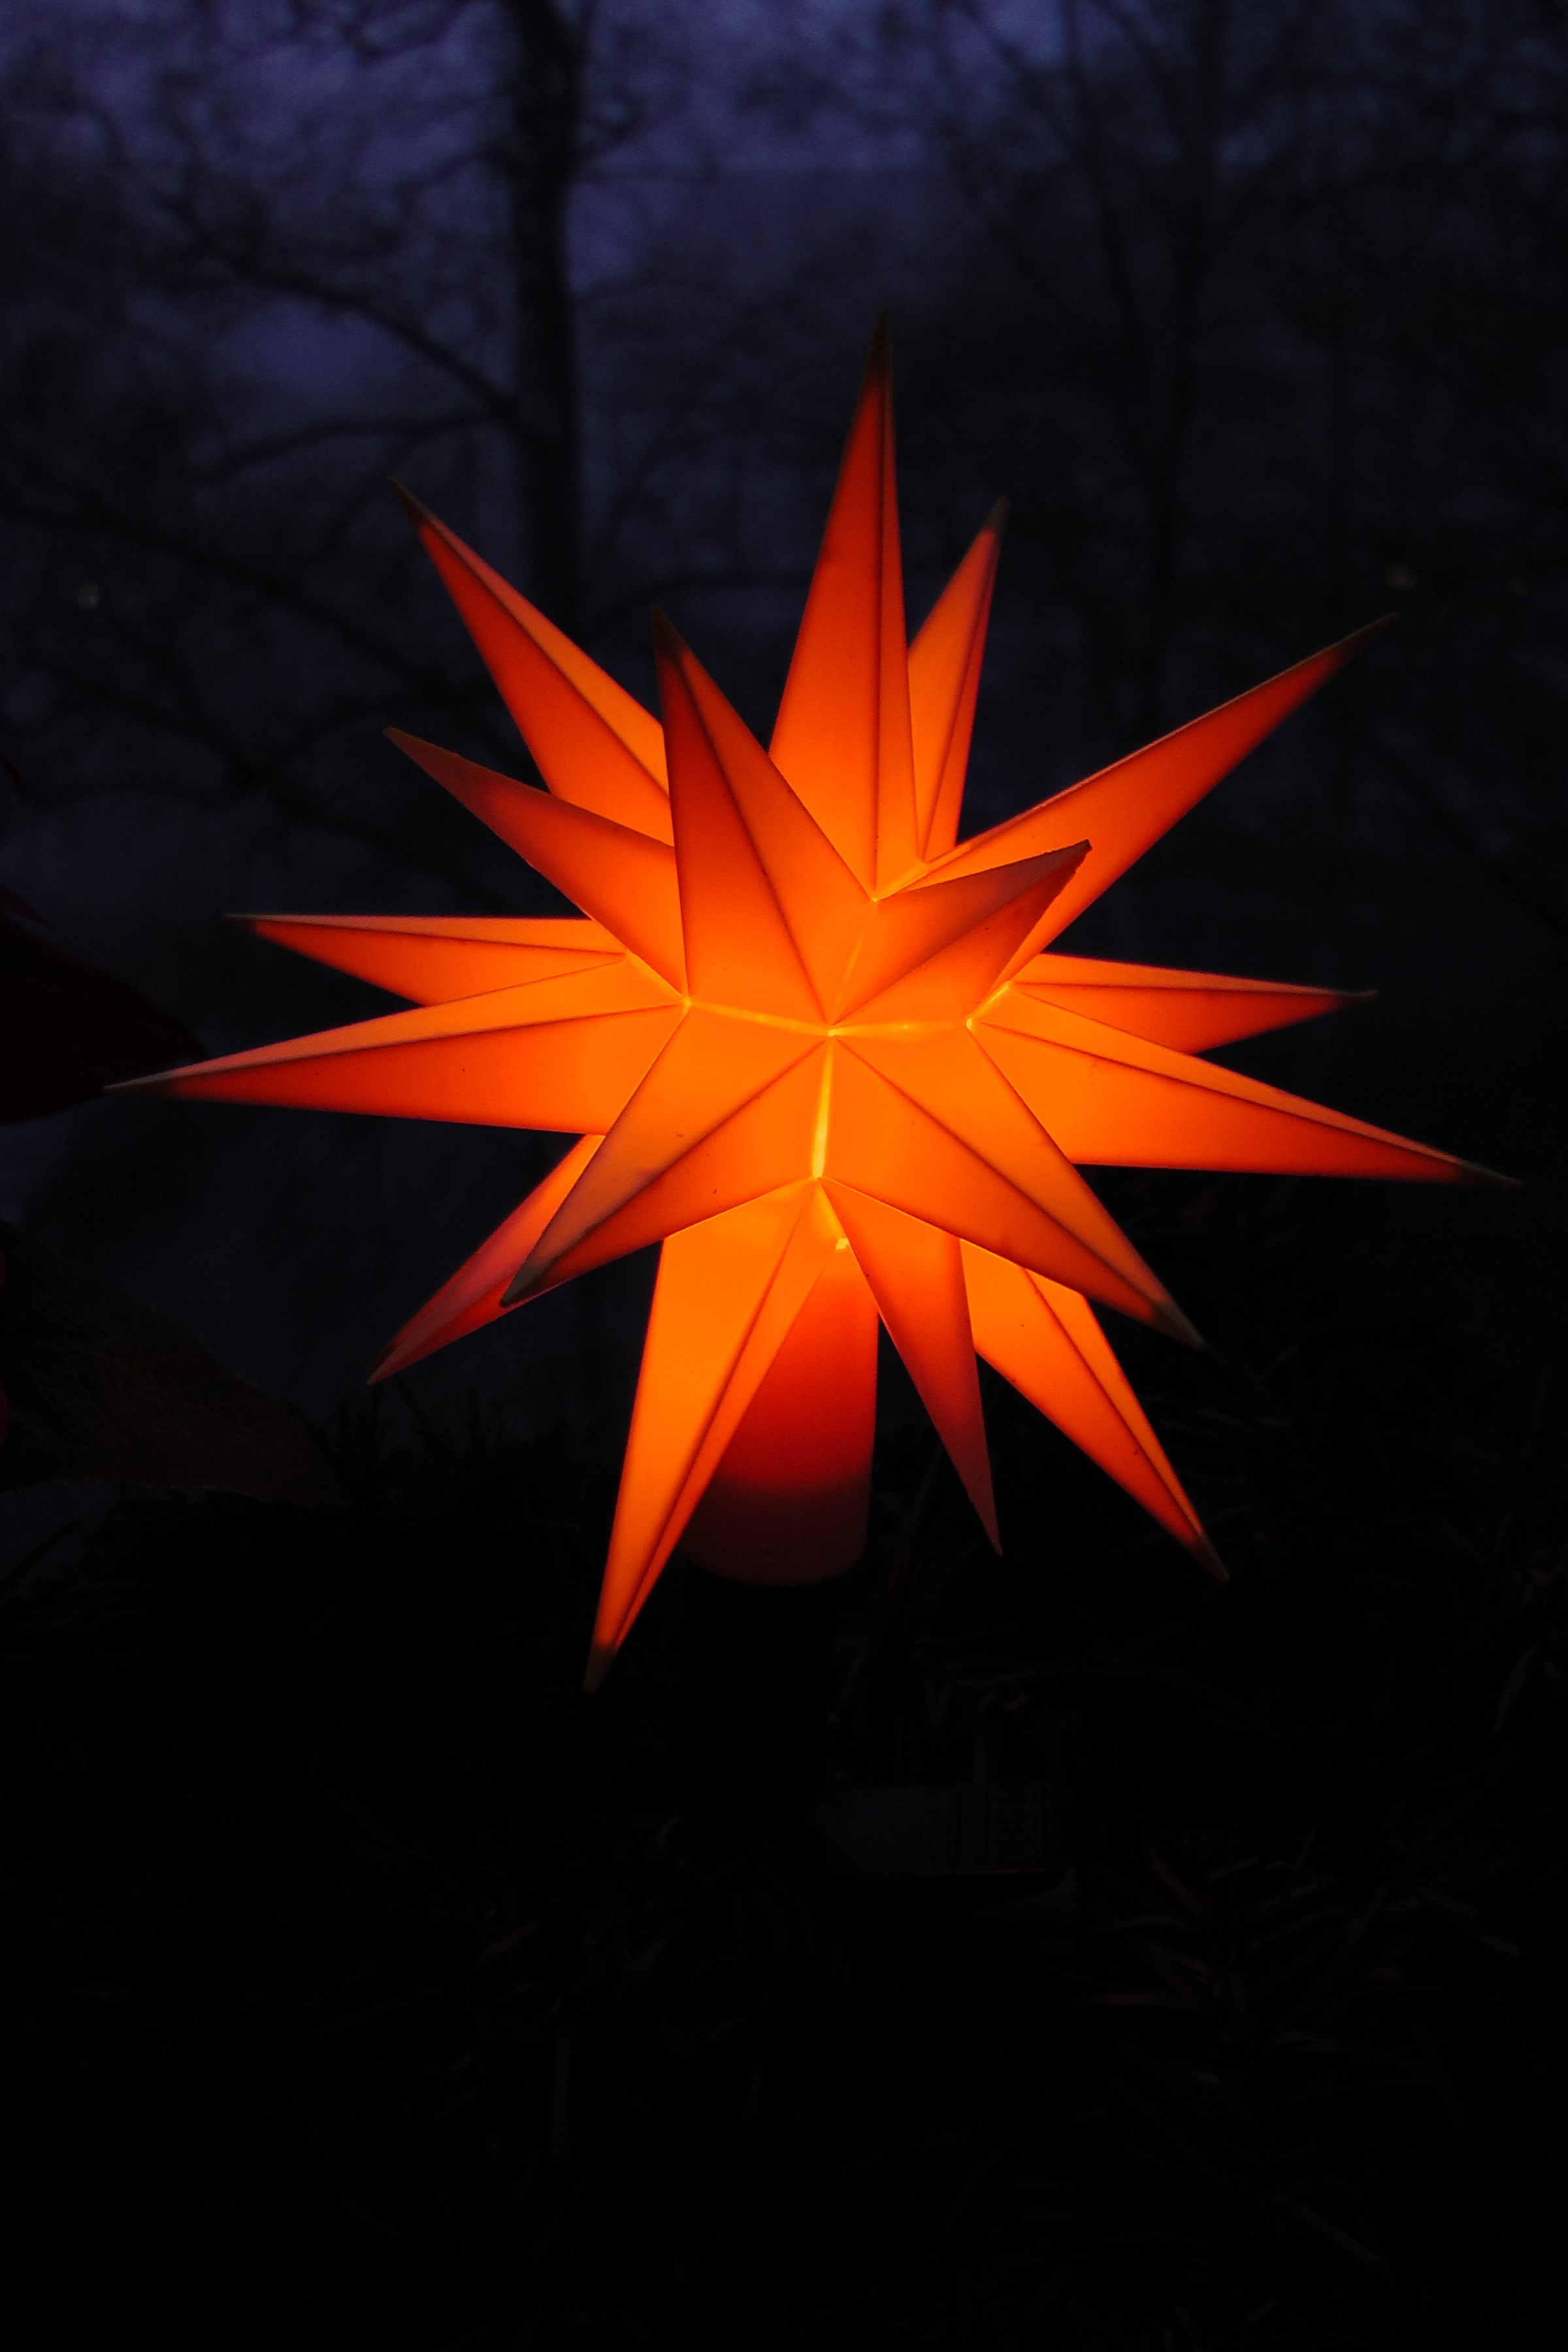
tree, light, plant, sunlight, star, leaf, flower, dark, orange, red, autumn, darkness, yellow, maple leaf, deco, art, symmetry, poinsettia, macro photography, astronomical object